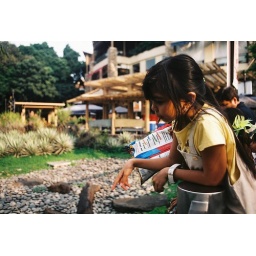
little girl by the bridge